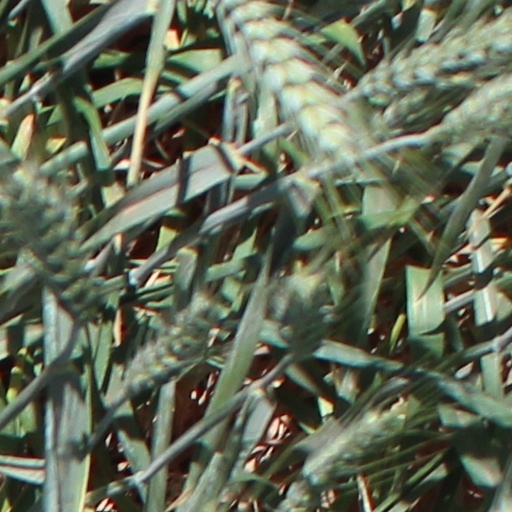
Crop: wheat